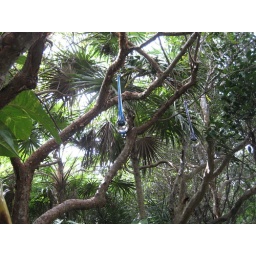
glass in the tree